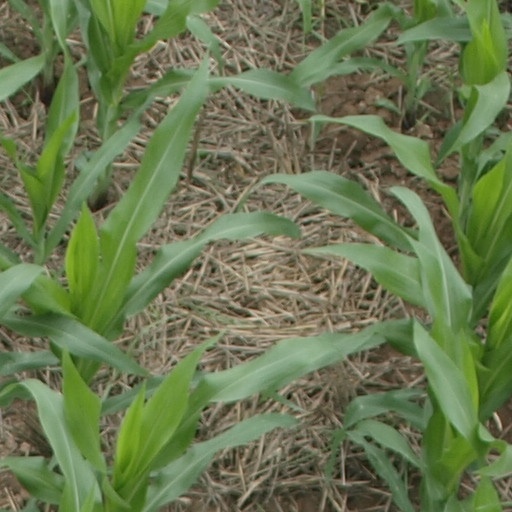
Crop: maize; corn